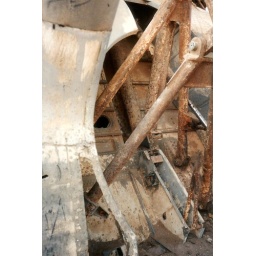
Catalina PBY flying boat N5593V abandoned in Saudi Arabia in 1960